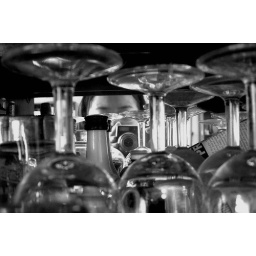
in our own mini bar cabinetcheers. having a glass whilst i take a break and nurse it all off again!